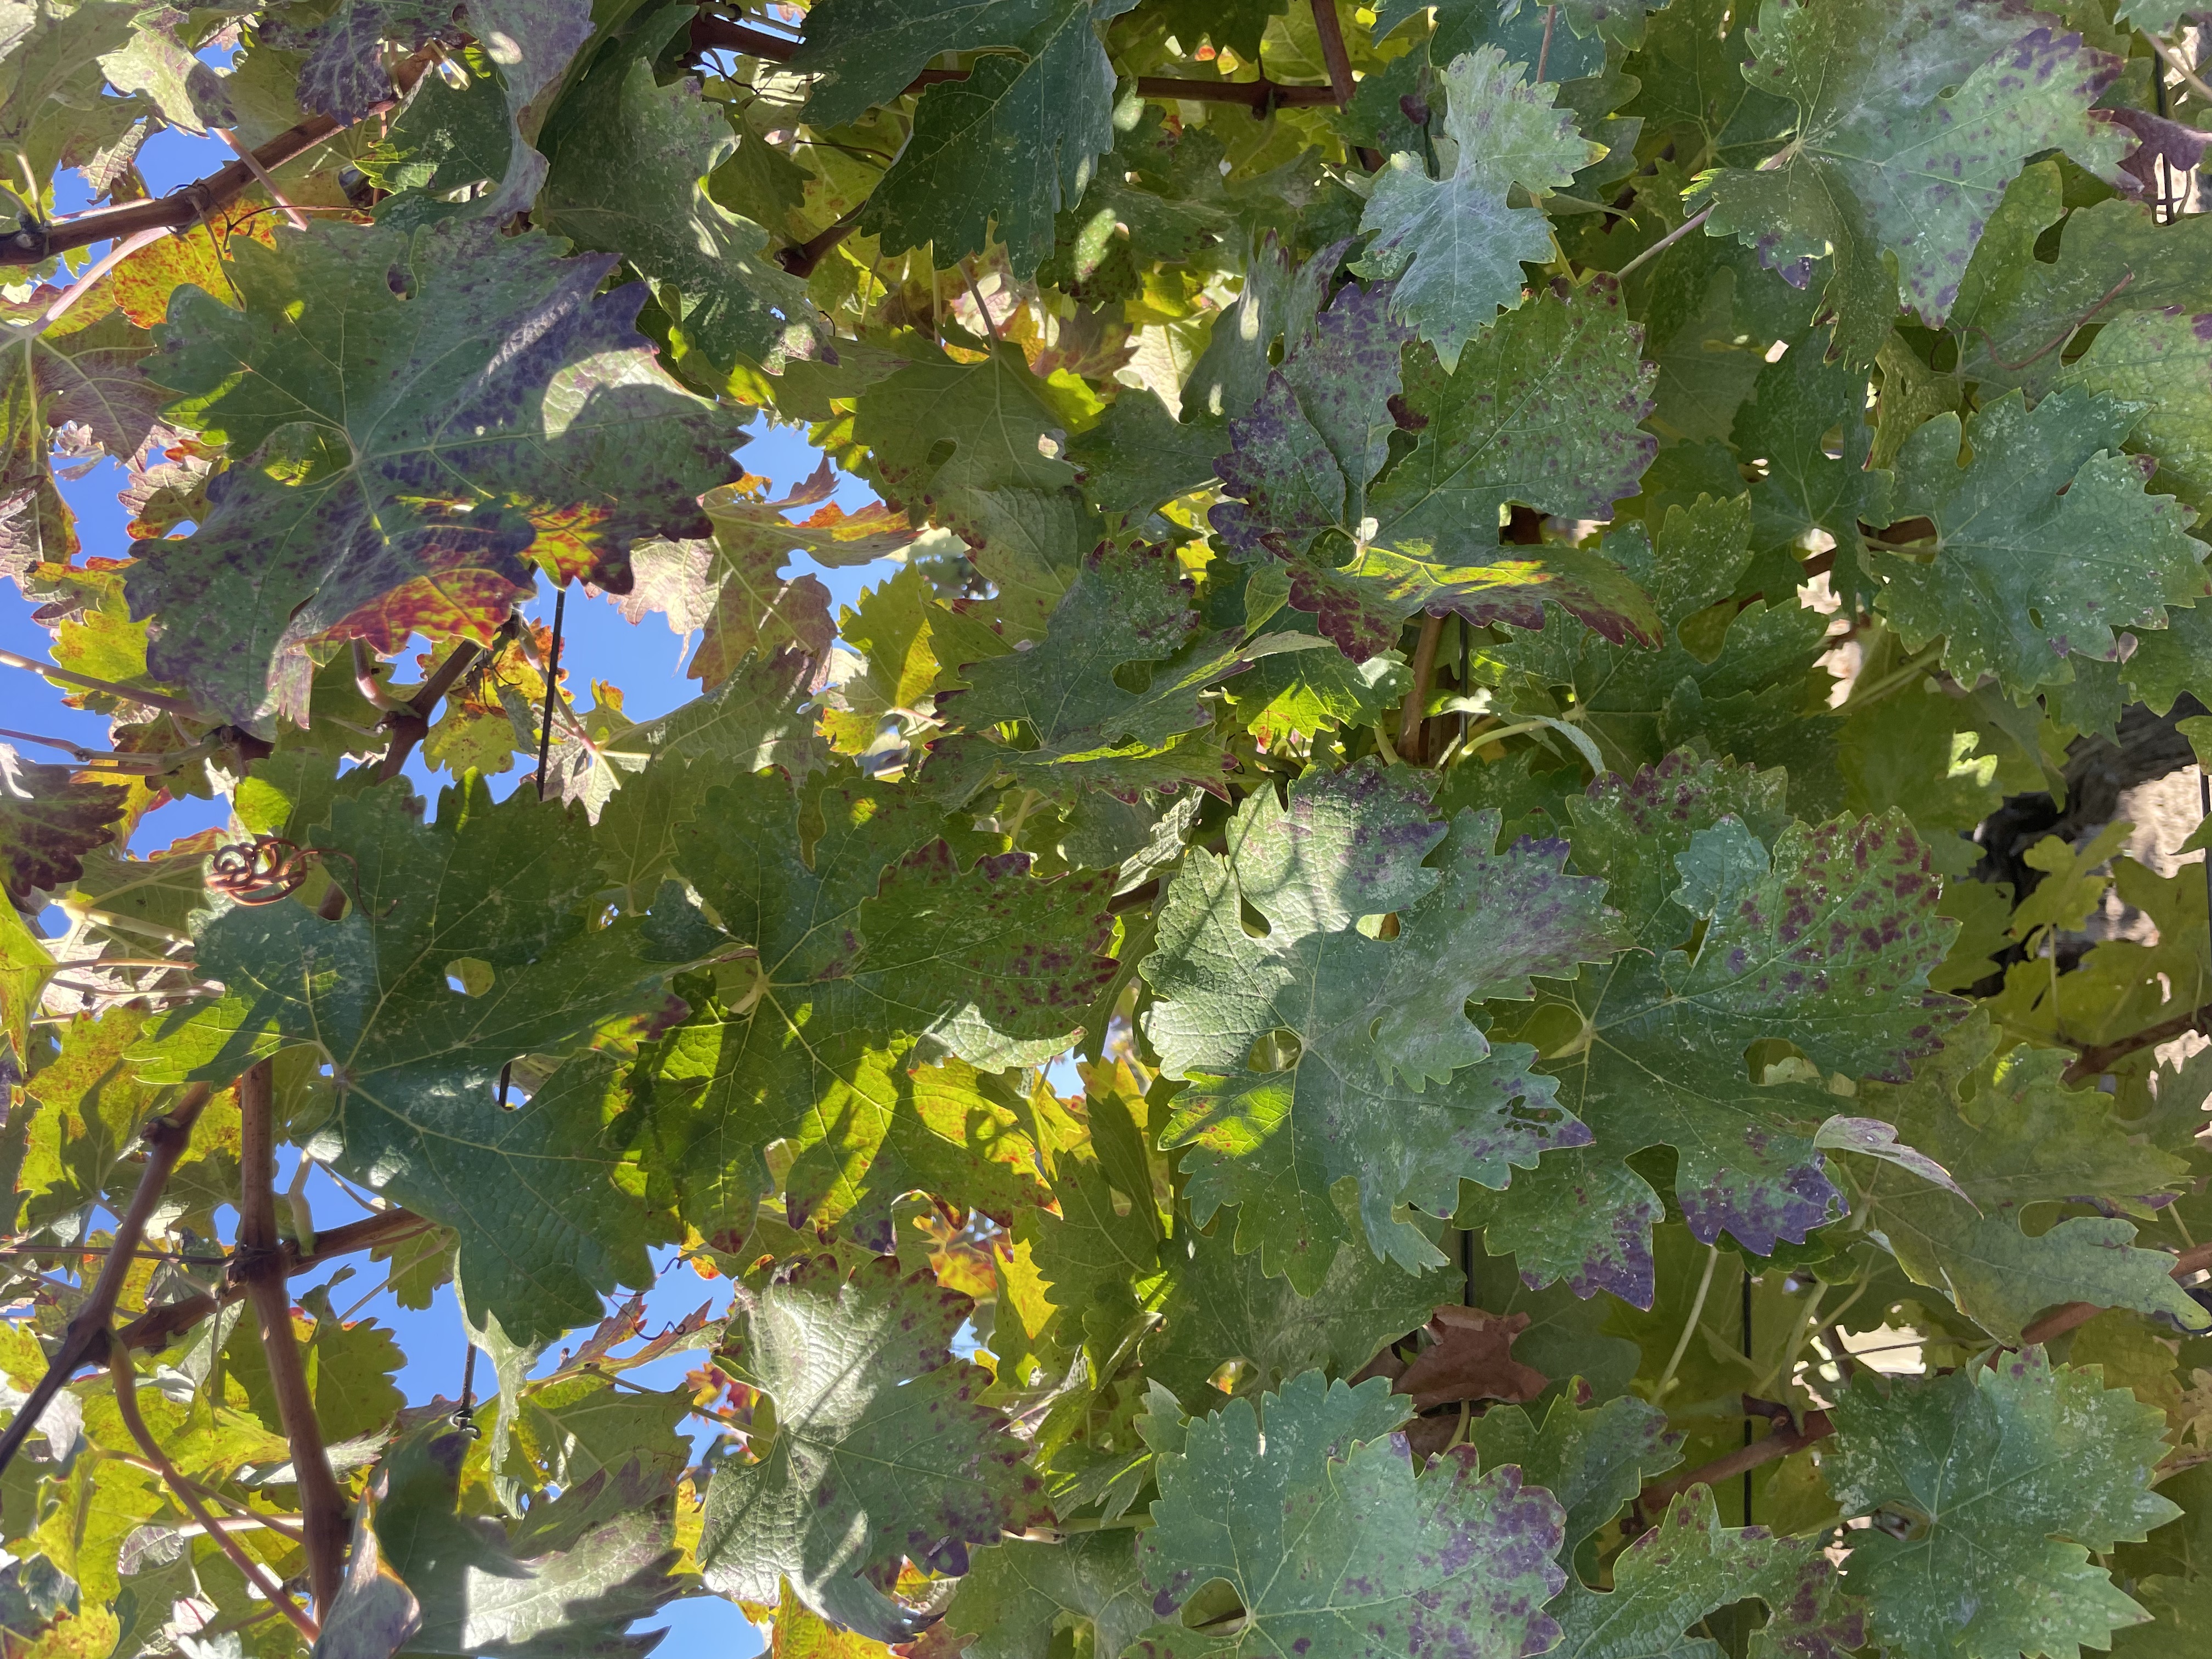
Label: Leafroll 3